Ulla Pirttijärvi-Länsman

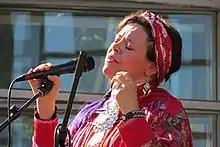
Ulla Pirttijärvi performing with Ulda at the Etno-Espa music festival in Helsinki, Finland on August 1, 2022

Ulla Pirttijärvi-Länsman is a Sami joik singer from the village of Angeli (Sami: Aŋŋel), Finland. She began her career with the music group Angelin Tytöt, but left soon after to pursue a solo career. She performs traditional joik music with Western arrangements of contemporary instruments.